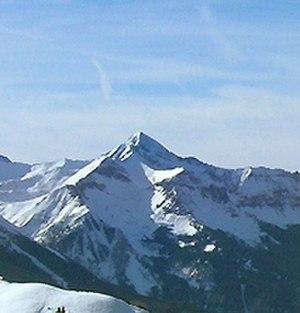
Le pic Wilson, en anglais Wilson Peak, est un sommet montagneux américain dans le comté de San Miguel, au Colorado. Il culmine à 4 274 mètres d'altitude dans les monts San Miguel. Il est protégé au sein de la forêt nationale d'Uncompahgre et de la Lizard Head Wilderness.